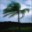
Label: palm_tree